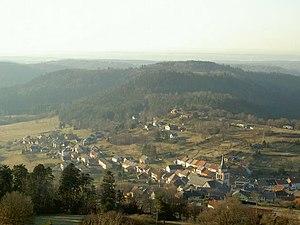
Le droit au Bois Bourgeois de la commune de Dabo est un droit d'usage forestier dont l'origine remonte au XVIᵉ siècle. Ce droit d'usage profite aux descendants des familles ayant habité Dabo avant 1793 ou venus s'établir dans le comté avant le 14 février 1817 en payant un droit d'entrée. Chaque année, pendant les deux jours ouvrables suivant le 11 novembre, les bénéficiaires de ce droit reçoivent par tirage au sort un lot de résineux sur pied et « vifs ».